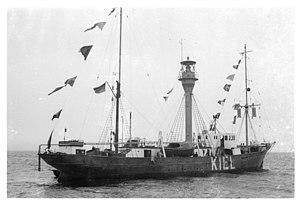
Le voilier Alexander von Humboldt est un trois-mâts barque allemand qui a été construit en 1906 sous le nom de Sonderburg.